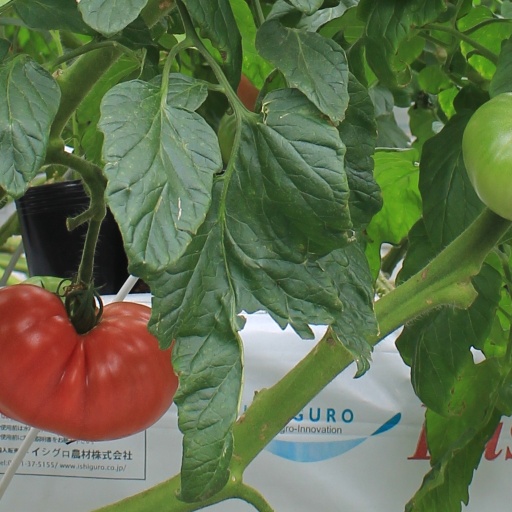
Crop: tomato